Christopher Williams (Welsh artist)

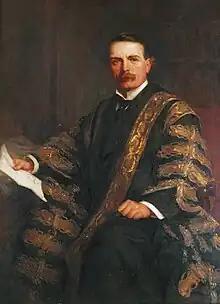
"Portrait of David Lloyd George" (1911)

Williams was born in Maesteg, Wales. His father Evan Williams wished for him to be a doctor, but he disliked the idea. A visit to the Walker Art Gallery, Liverpool, in 1892, where he spent some hours in front of Frederick Leighton's "Perseus and Andromeda", revealed a new world to him. He left the Gallery with a firm decision that he would be an artist. He studied first in Neath at the town's Technical Institute in 1892 and 1893 under Mr. Kerr. From 1893 he spent three years at the Royal College of Art and then studied at the Royal Academy Schools from 1896 until 1901. In 1902, his "Paolo and Francesca" was hung in the Royal Academy and his portrait of his father was shown there in 1903. These were the first of 18 paintings by Williams exhibited there. His portrait of Sir Alfred Lyall was exhibited at the Royal Academy in 1910 and brought him an invitation from the Royal Society of British Artists to join their ranks and he exhibited 37 paintings in their Gallery over the next decade. He also exhibited with the Royal Society of Portrait Painters until 1930.